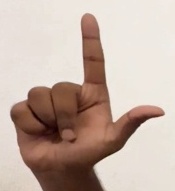
ASL sign: L